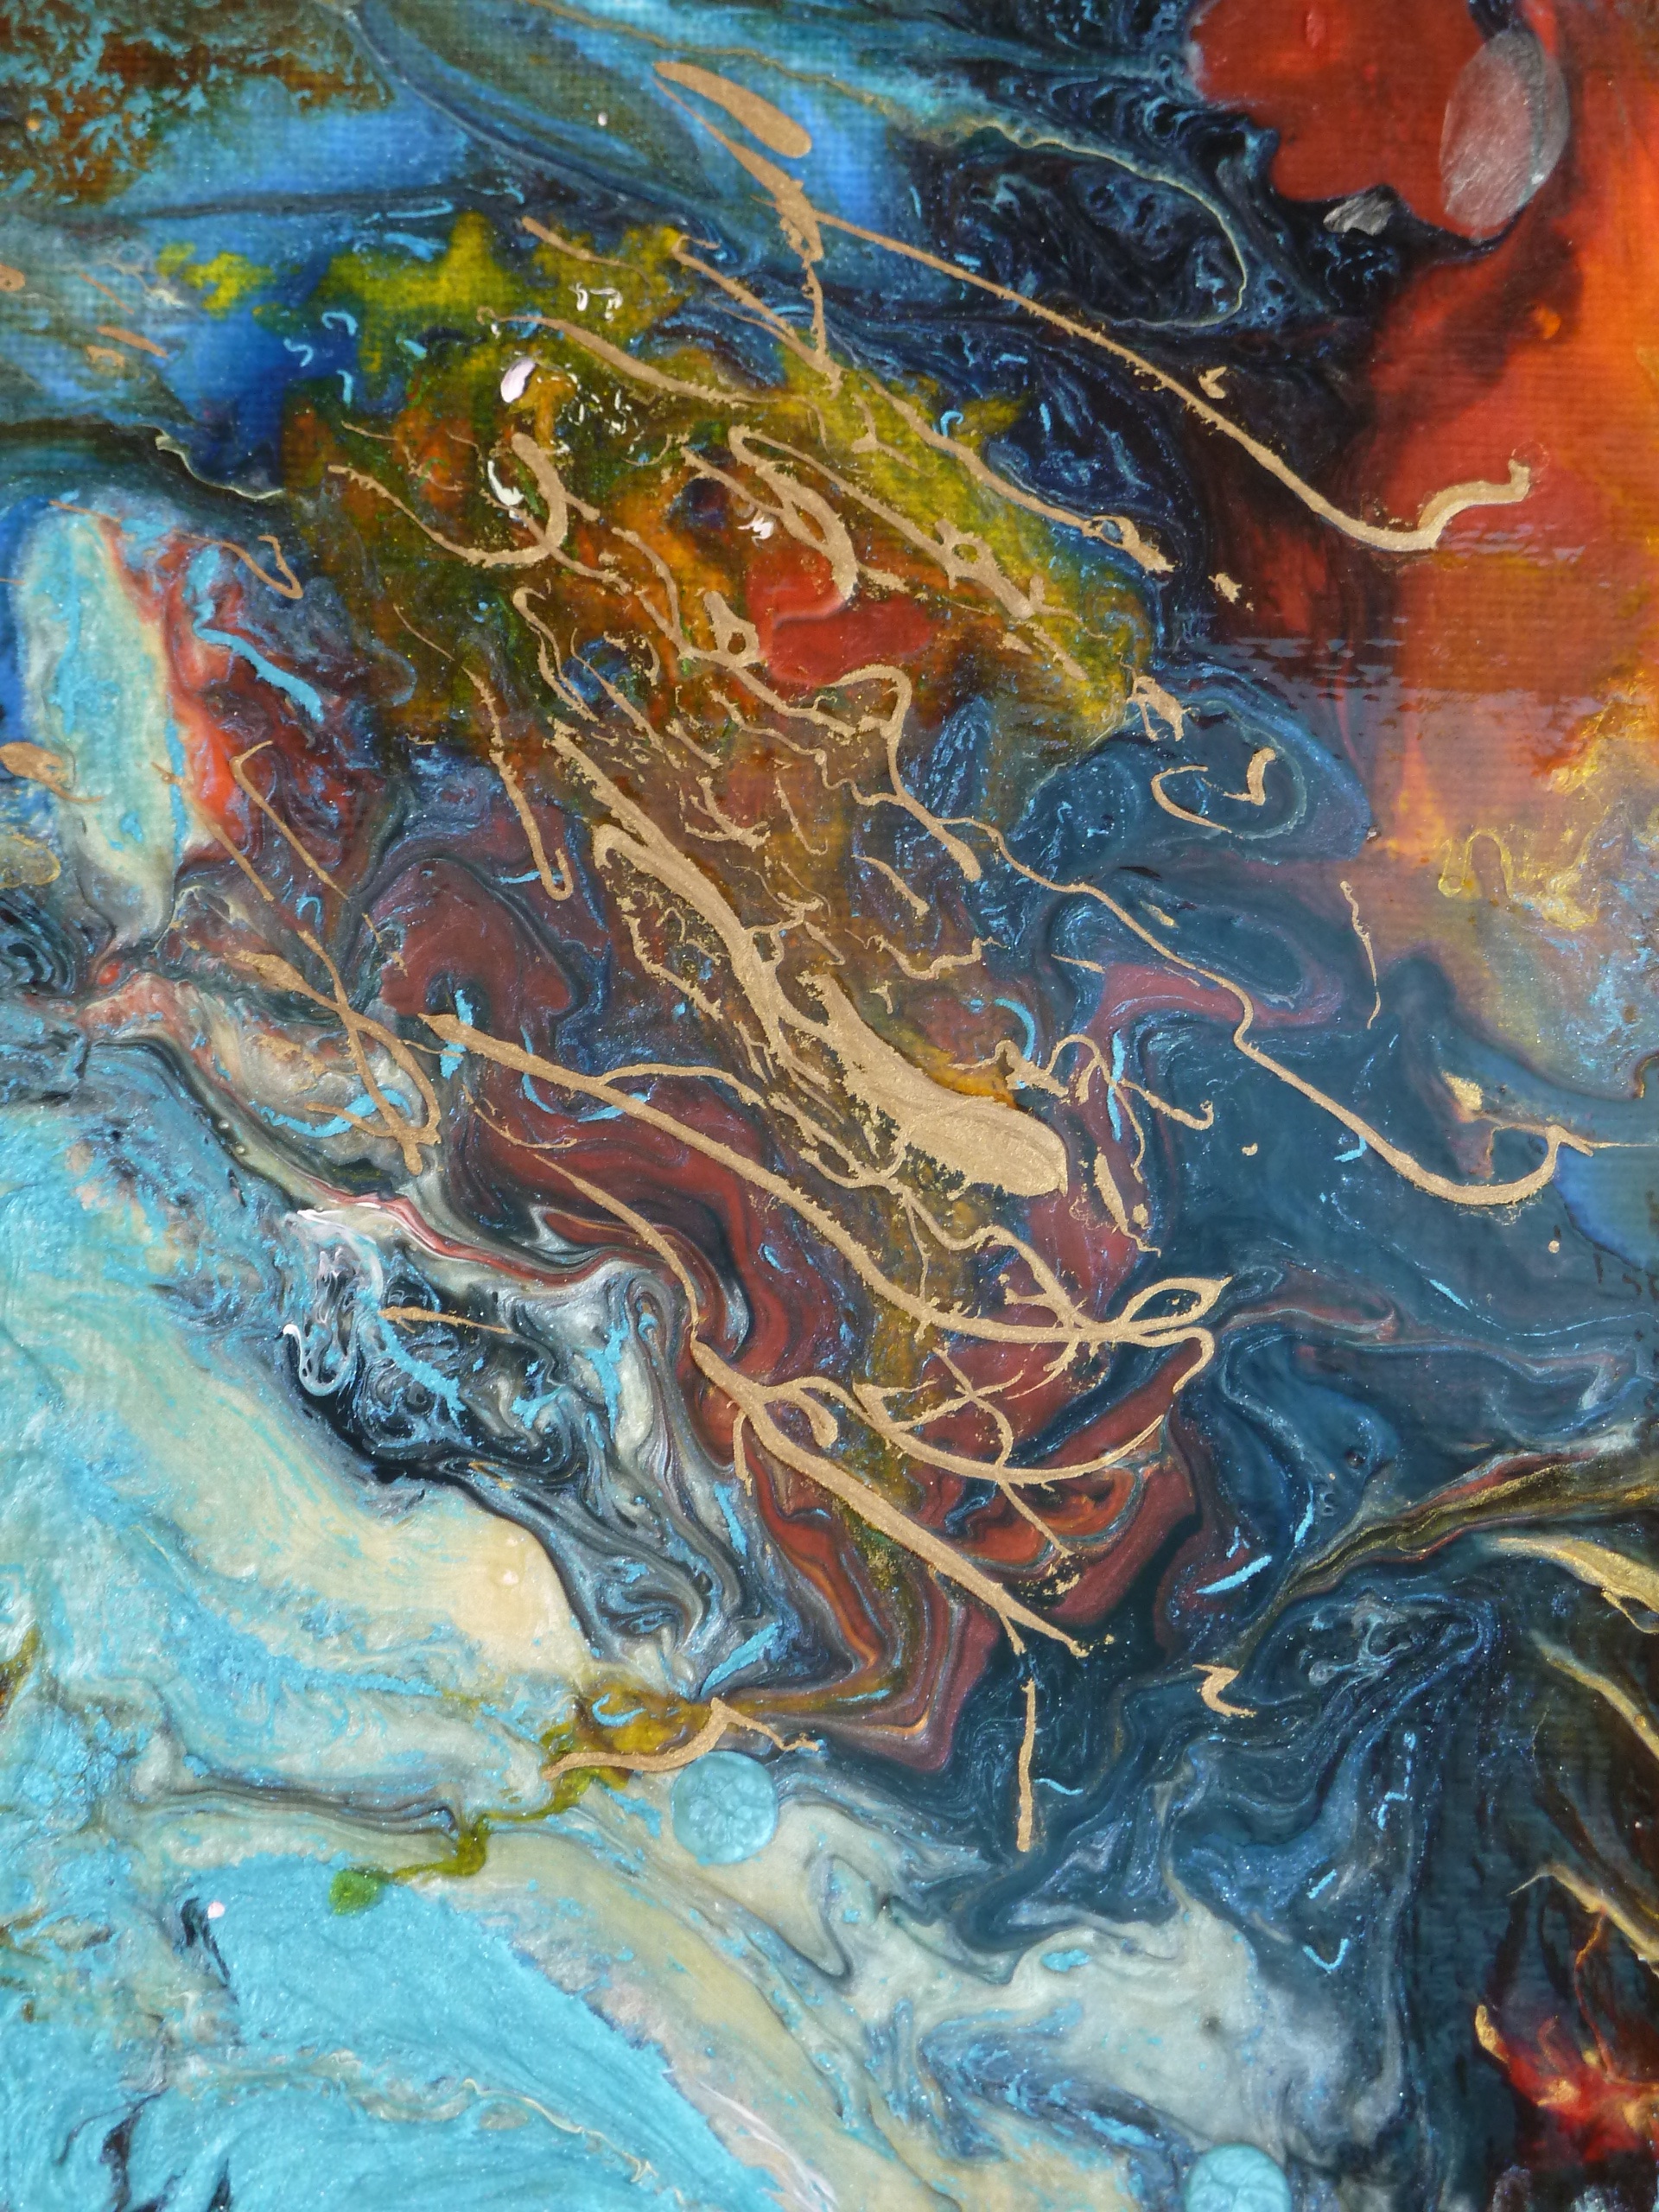
abstract, color, artistic, colorful, decor, painting, art, modern art, impressionist, acrylic paint